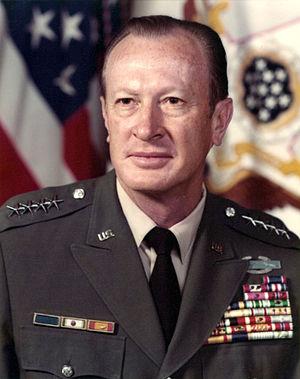
Frederick Carlton Weyand est un général américain.